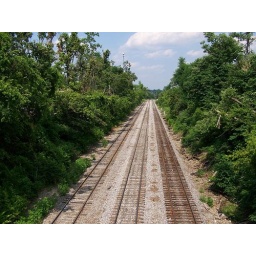
other side the bridge FVRR lead is on the left. the Pig ramp is of to the right in the distant trees